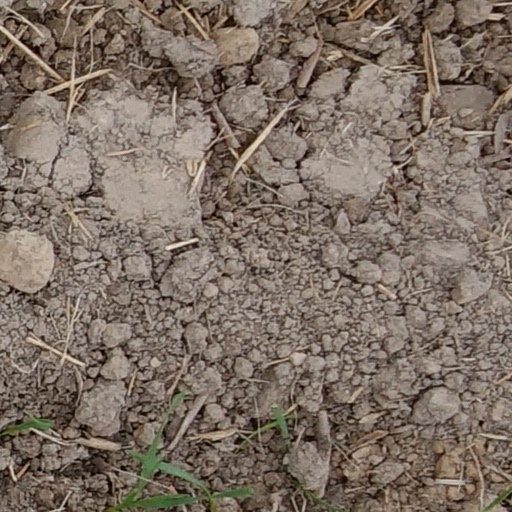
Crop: wheat